List of Olympic venues in fencing

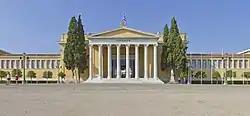
Zappeion hosted the fencing events for the 1896 Summer Olympics in Athens.

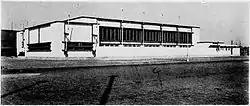
Schermzaal: fencing hall for the 9th Olympiad, Amsterdam (1928)

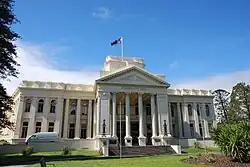
St Kilda Town Hall hosted the fencing events for the 1956 Summer Olympics in Melbourne.

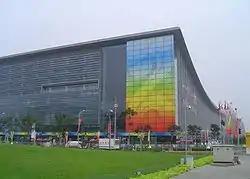
Olympic Green Convention Center hosted the fencing events for the 2008 Summer Olympics in Beijing.

For the Summer Olympics, there are 31 venues that have been or will be used for fencing.